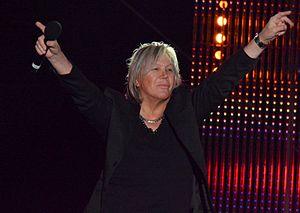
Patrick Juvet au concert ""La Folie des années 80"" à Enghien-les-Bains"
Patrick Juvet, né le 21 août 1950 à Montreux, est un mannequin et chanteur-compositeur suisse. D'abord mannequin, il démarre dans la musique en chantant de la variété puis du disco durant la seconde partie des années 1970 jusqu'en 1982, registre dans lequel il connaît un succès international.